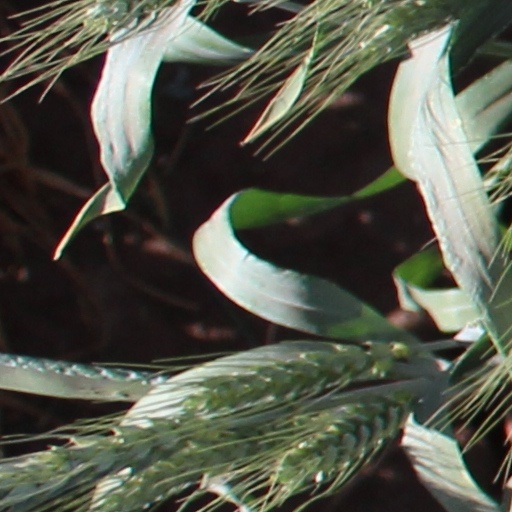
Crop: wheat